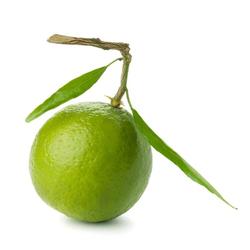
Label: Lemon